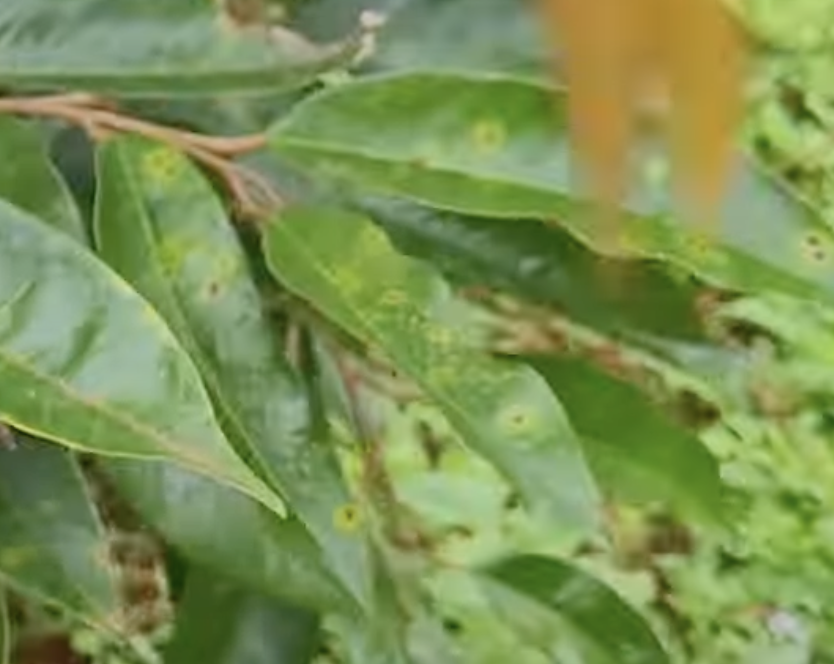
Label: canker_disease